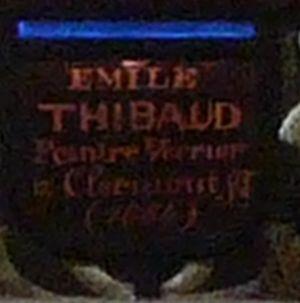
signature du maître verrier Émile Thibaud dans un vitrail de la chapelle de l'ancien hôpital général de Clermont-Ferrand
Située à Clermont-Ferrand, la Chapelle de l'ancien hôpital général est un édifice bâti au milieu du XIXᵉ siècle dans un style néoclassique. Après la destruction de l'hôpital auquel l'édifice religieux était adjoint, il fut fermé. Depuis 2010, la municipalité l'a fait rouvrir et aménagé en salle d'exposition. Elle est ponctuellement ouverte pendant l'année, notamment pendant l'été.